Edge of the Knife

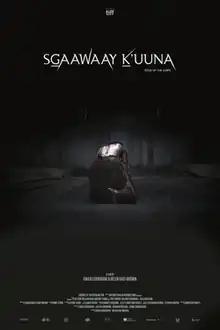
Official film poster

Edge of the Knife is a 2018 Canadian drama film co-directed by Gwaai Edenshaw and Helen Haig-Brown. It is the first feature film spoken only in the Haida language. Set in 19th-century Haida Gwaii, it tells the classic Haida story of a traumatized and stranded man transformed into , the wildman.